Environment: real
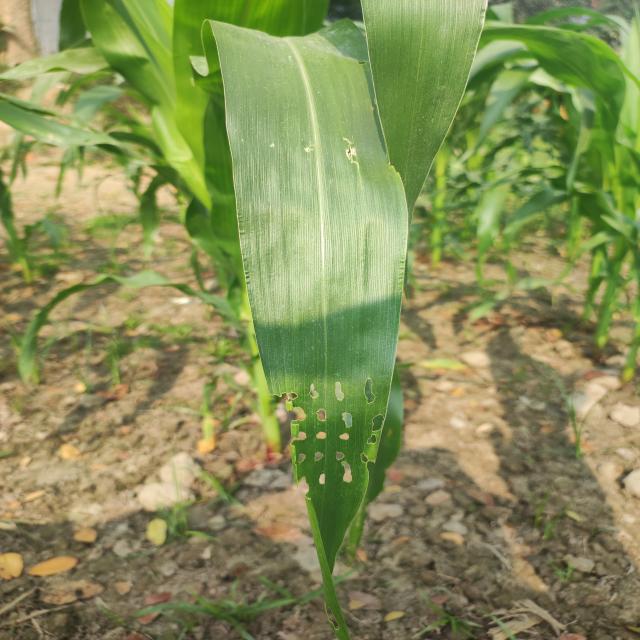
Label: fall_armyworm